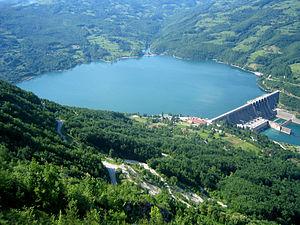
Le lac de Perućac, près de Bajina Bašta, Serbie
Energoprojekt holding Beograd est une holding serbe qui a son siège à Belgrade. Globalement, elle travaille dans le secteur de la construction. Elle entre dans la composition du BELEX15 et du BELEXline, les deux indices principaux de la Bourse de Belgrade.
Bajina Bašta est une ville et une municipalité situées dans l’ouest de la Serbie dans la vallée de la Drina. Elles font partie du district de Zlatibor. Au recensement de 2011, la ville comptait 9 133 habitants et la municipalité dont elle est le centre 26 043.
Le Lac de Perućac est un lac de retenue situé en Bosnie-Herzégovine et en Serbie, sur la rivière Drina. Il est situé sur les territoires de la municipalité de Srebrenica en Bosnie-Herzégovine et de la municipalité de Bajina Bašta en Serbie.
La Drina est une rivière du Monténégro, de la Serbie et de la Bosnie-Herzégovine et un sous-affluent du Danube par la Save. Elle s'écoule sur 345 km et constitue pour une bonne part la frontière entre la Bosnie-Herzégovine et la Serbie.